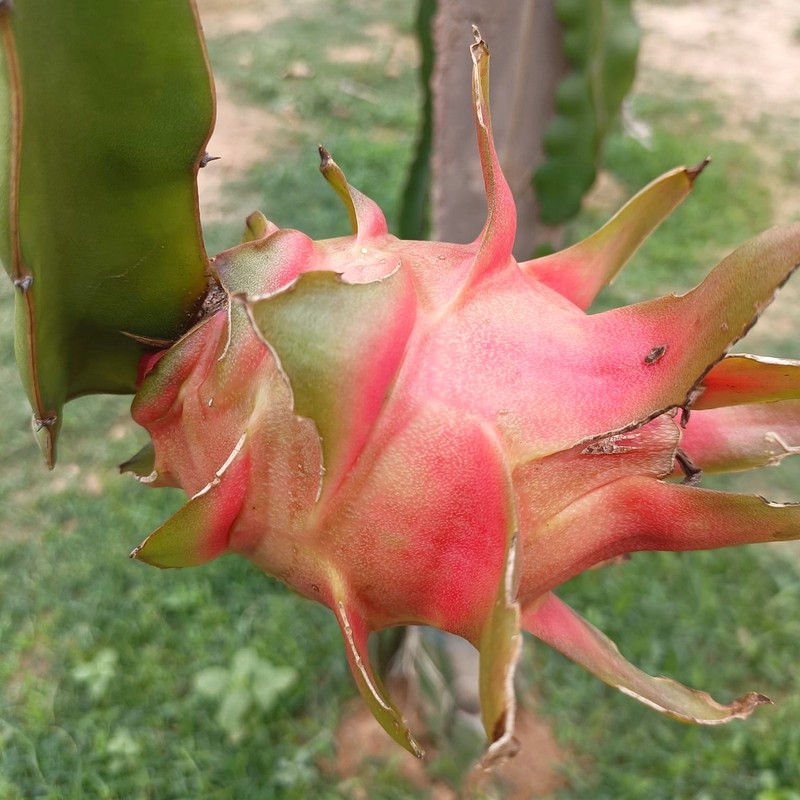
Label: Mature Dragon Fruit